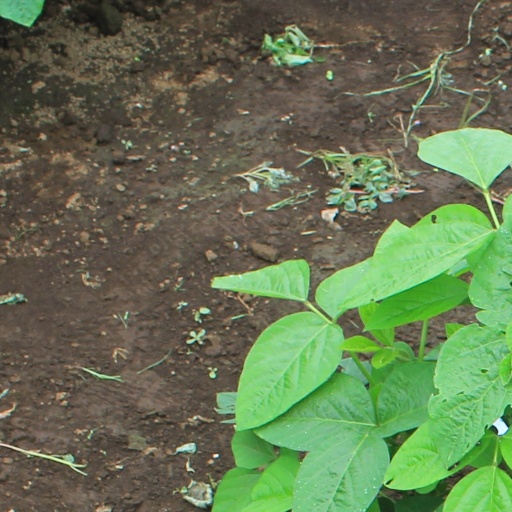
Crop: soybean